2014 Elk River chemical spill

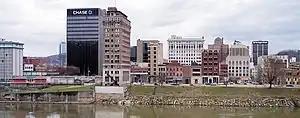
Charleston's downtown skyline "(pictured)" viewed from the south bank of the Kanawha River, of which the Elk River is a tributary.

The spill was noticed around mid morning on January 9 by several Charleston area residents when they began to notice a "sweet smell"(like Licorice) in the air. DEP began receiving odor complaints from Charleston residents at 8:15 a.m. According to Freedom Industries, two employees noticed leakage from the tank into the containment area around 10:30 a.m. on January 9. According to the company's president, Gary Southern, workers began cleanup immediately by hauling away the remaining MCHM in the storage tank and vacuuming the spilled MCHM from the ground nearby.